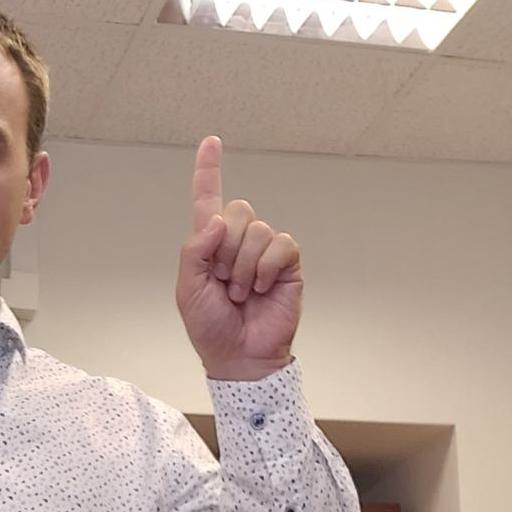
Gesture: one